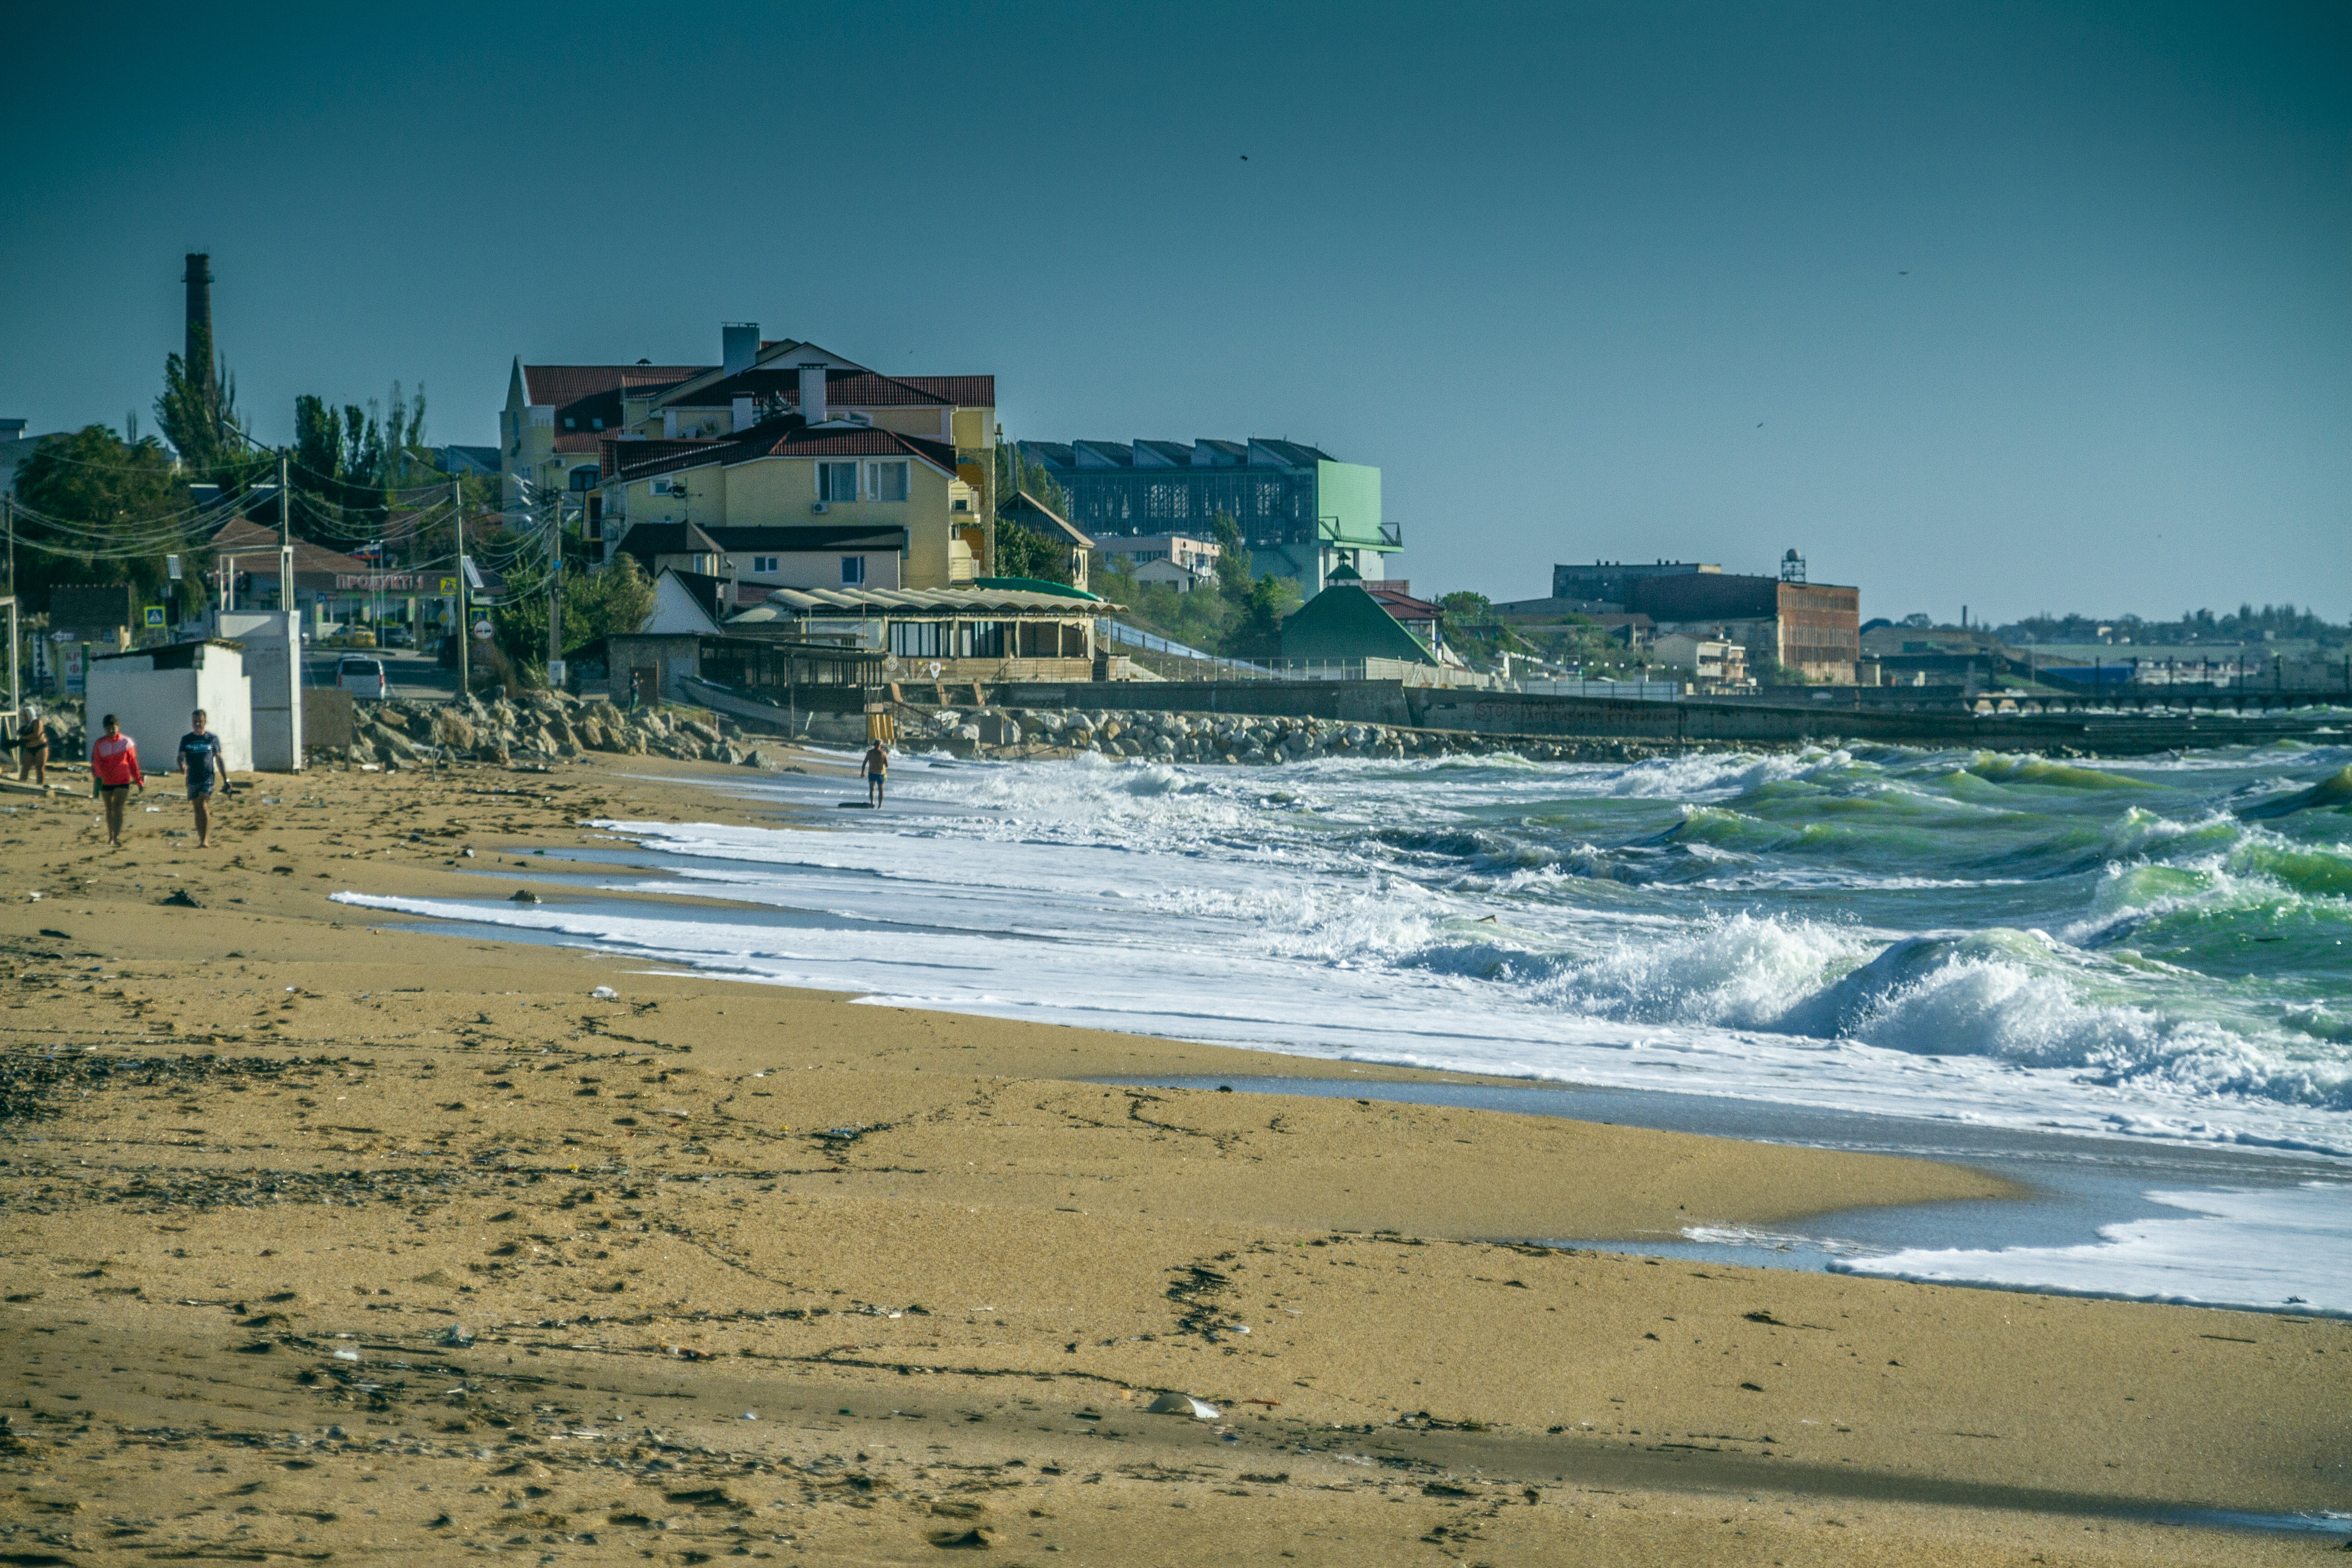
sea, beach, walleye, man, summer, resort, body of water, coast, wave, shore, ocean, water, wind wave, sky, sand, tide, coastal and oceanic landforms, vacation, tree, cloud, tourism, bay, wind, horizon, inlet, city